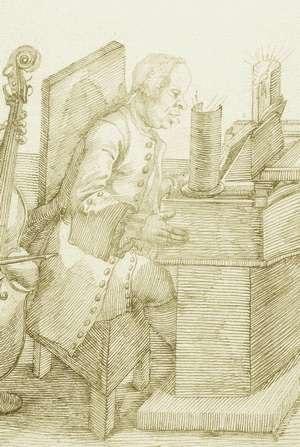
Nicola Bonifacio Logroscino, né à Bitonto le 22 octobre 1698 et mort à Palerme en 1764 ou 1765, est un compositeur italien.